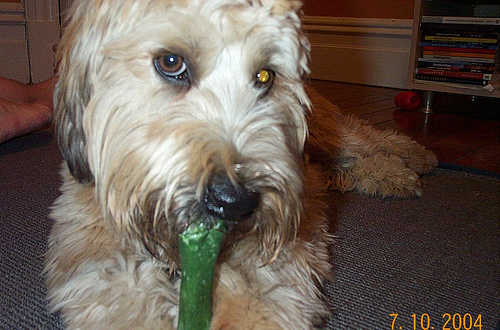
Animal: dog
Breed: wheaten terrier